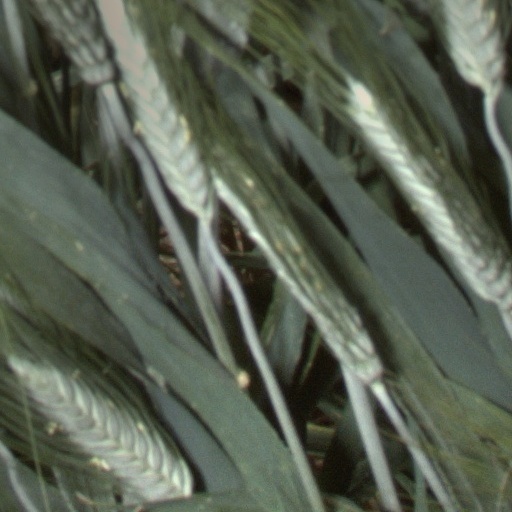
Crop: wheat